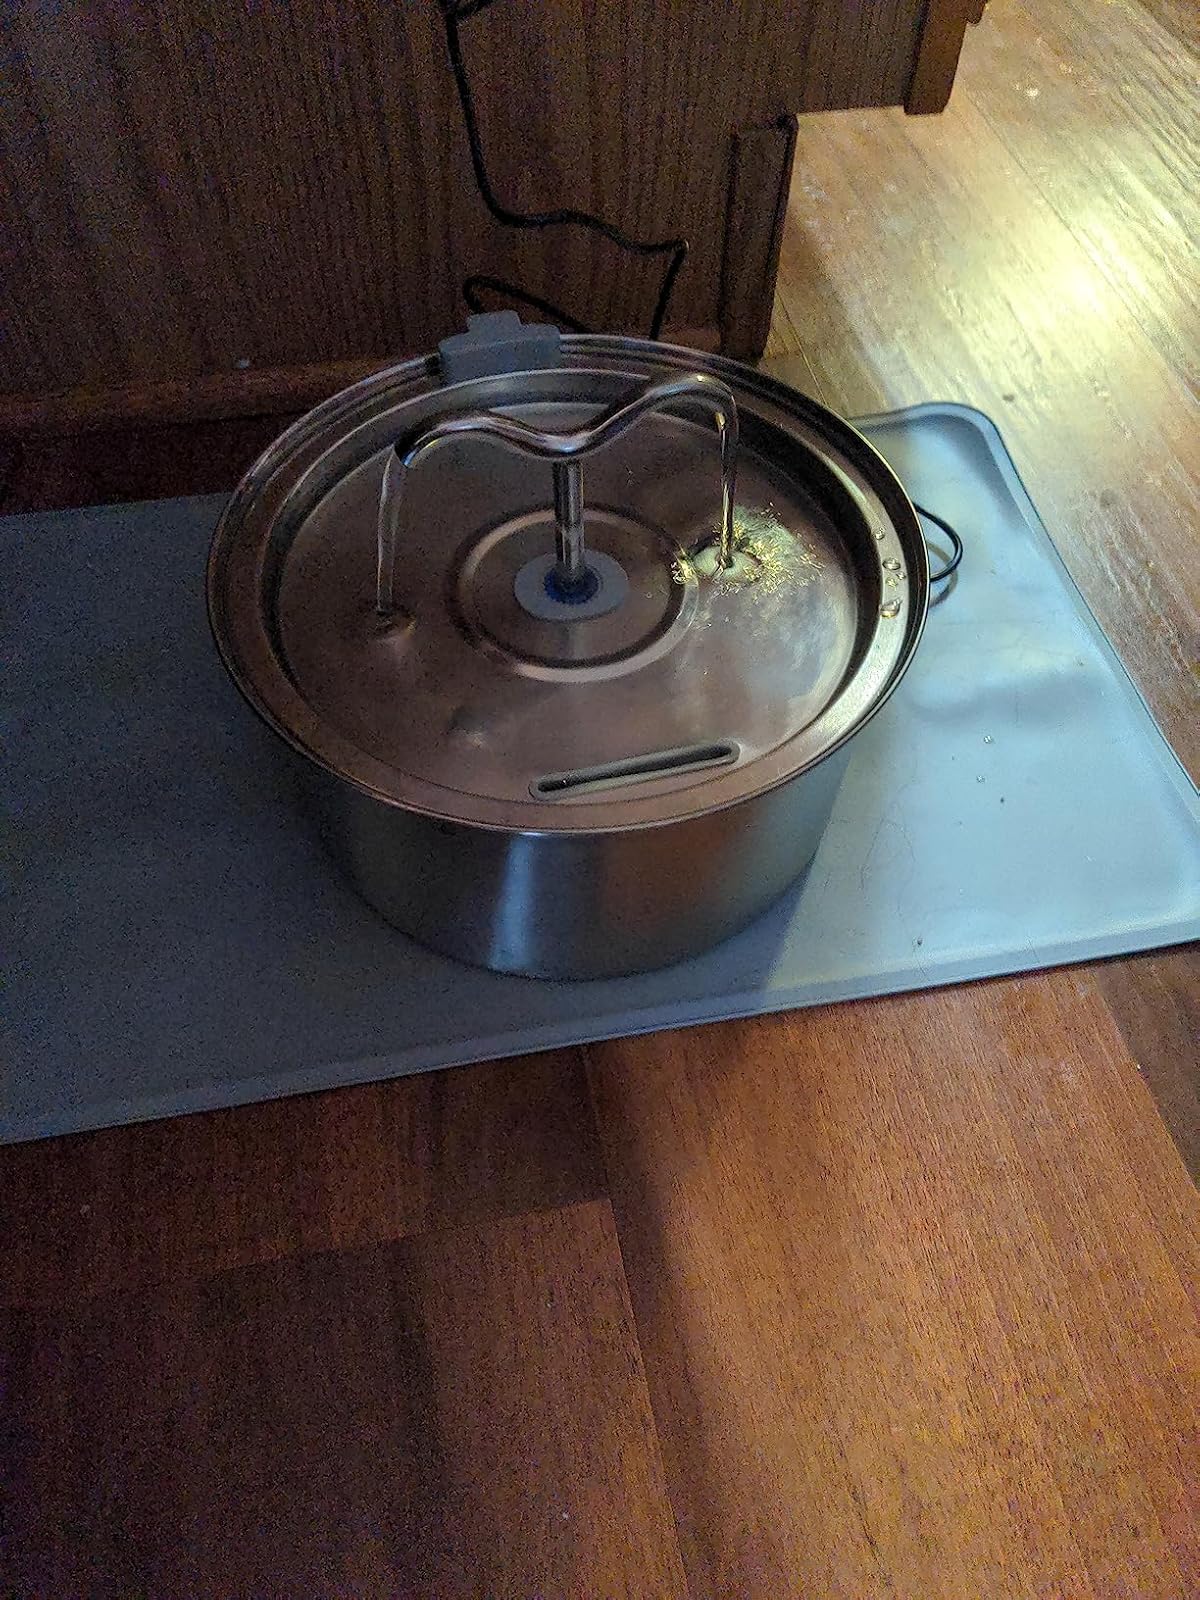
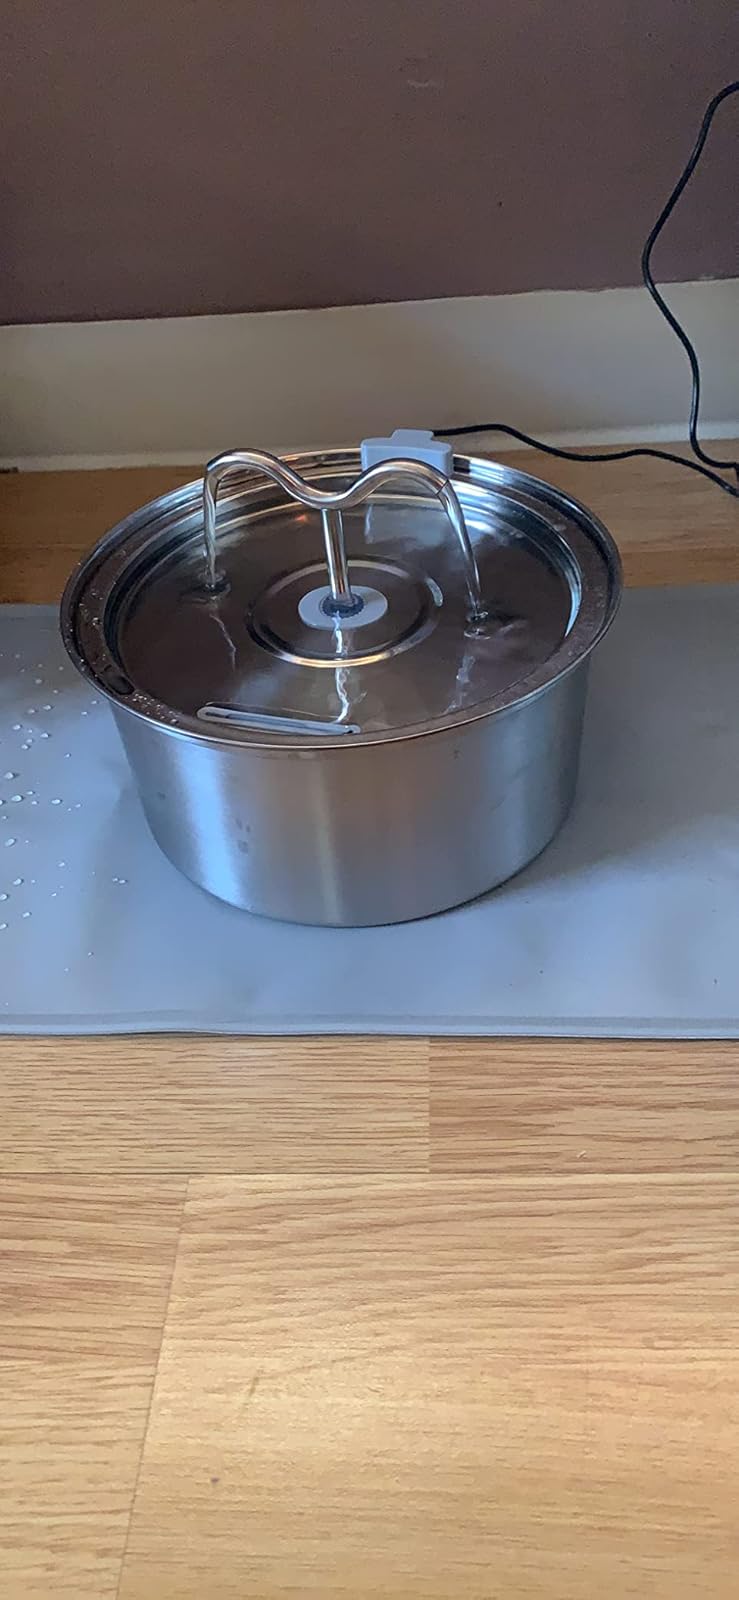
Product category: items_bowl
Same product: yes